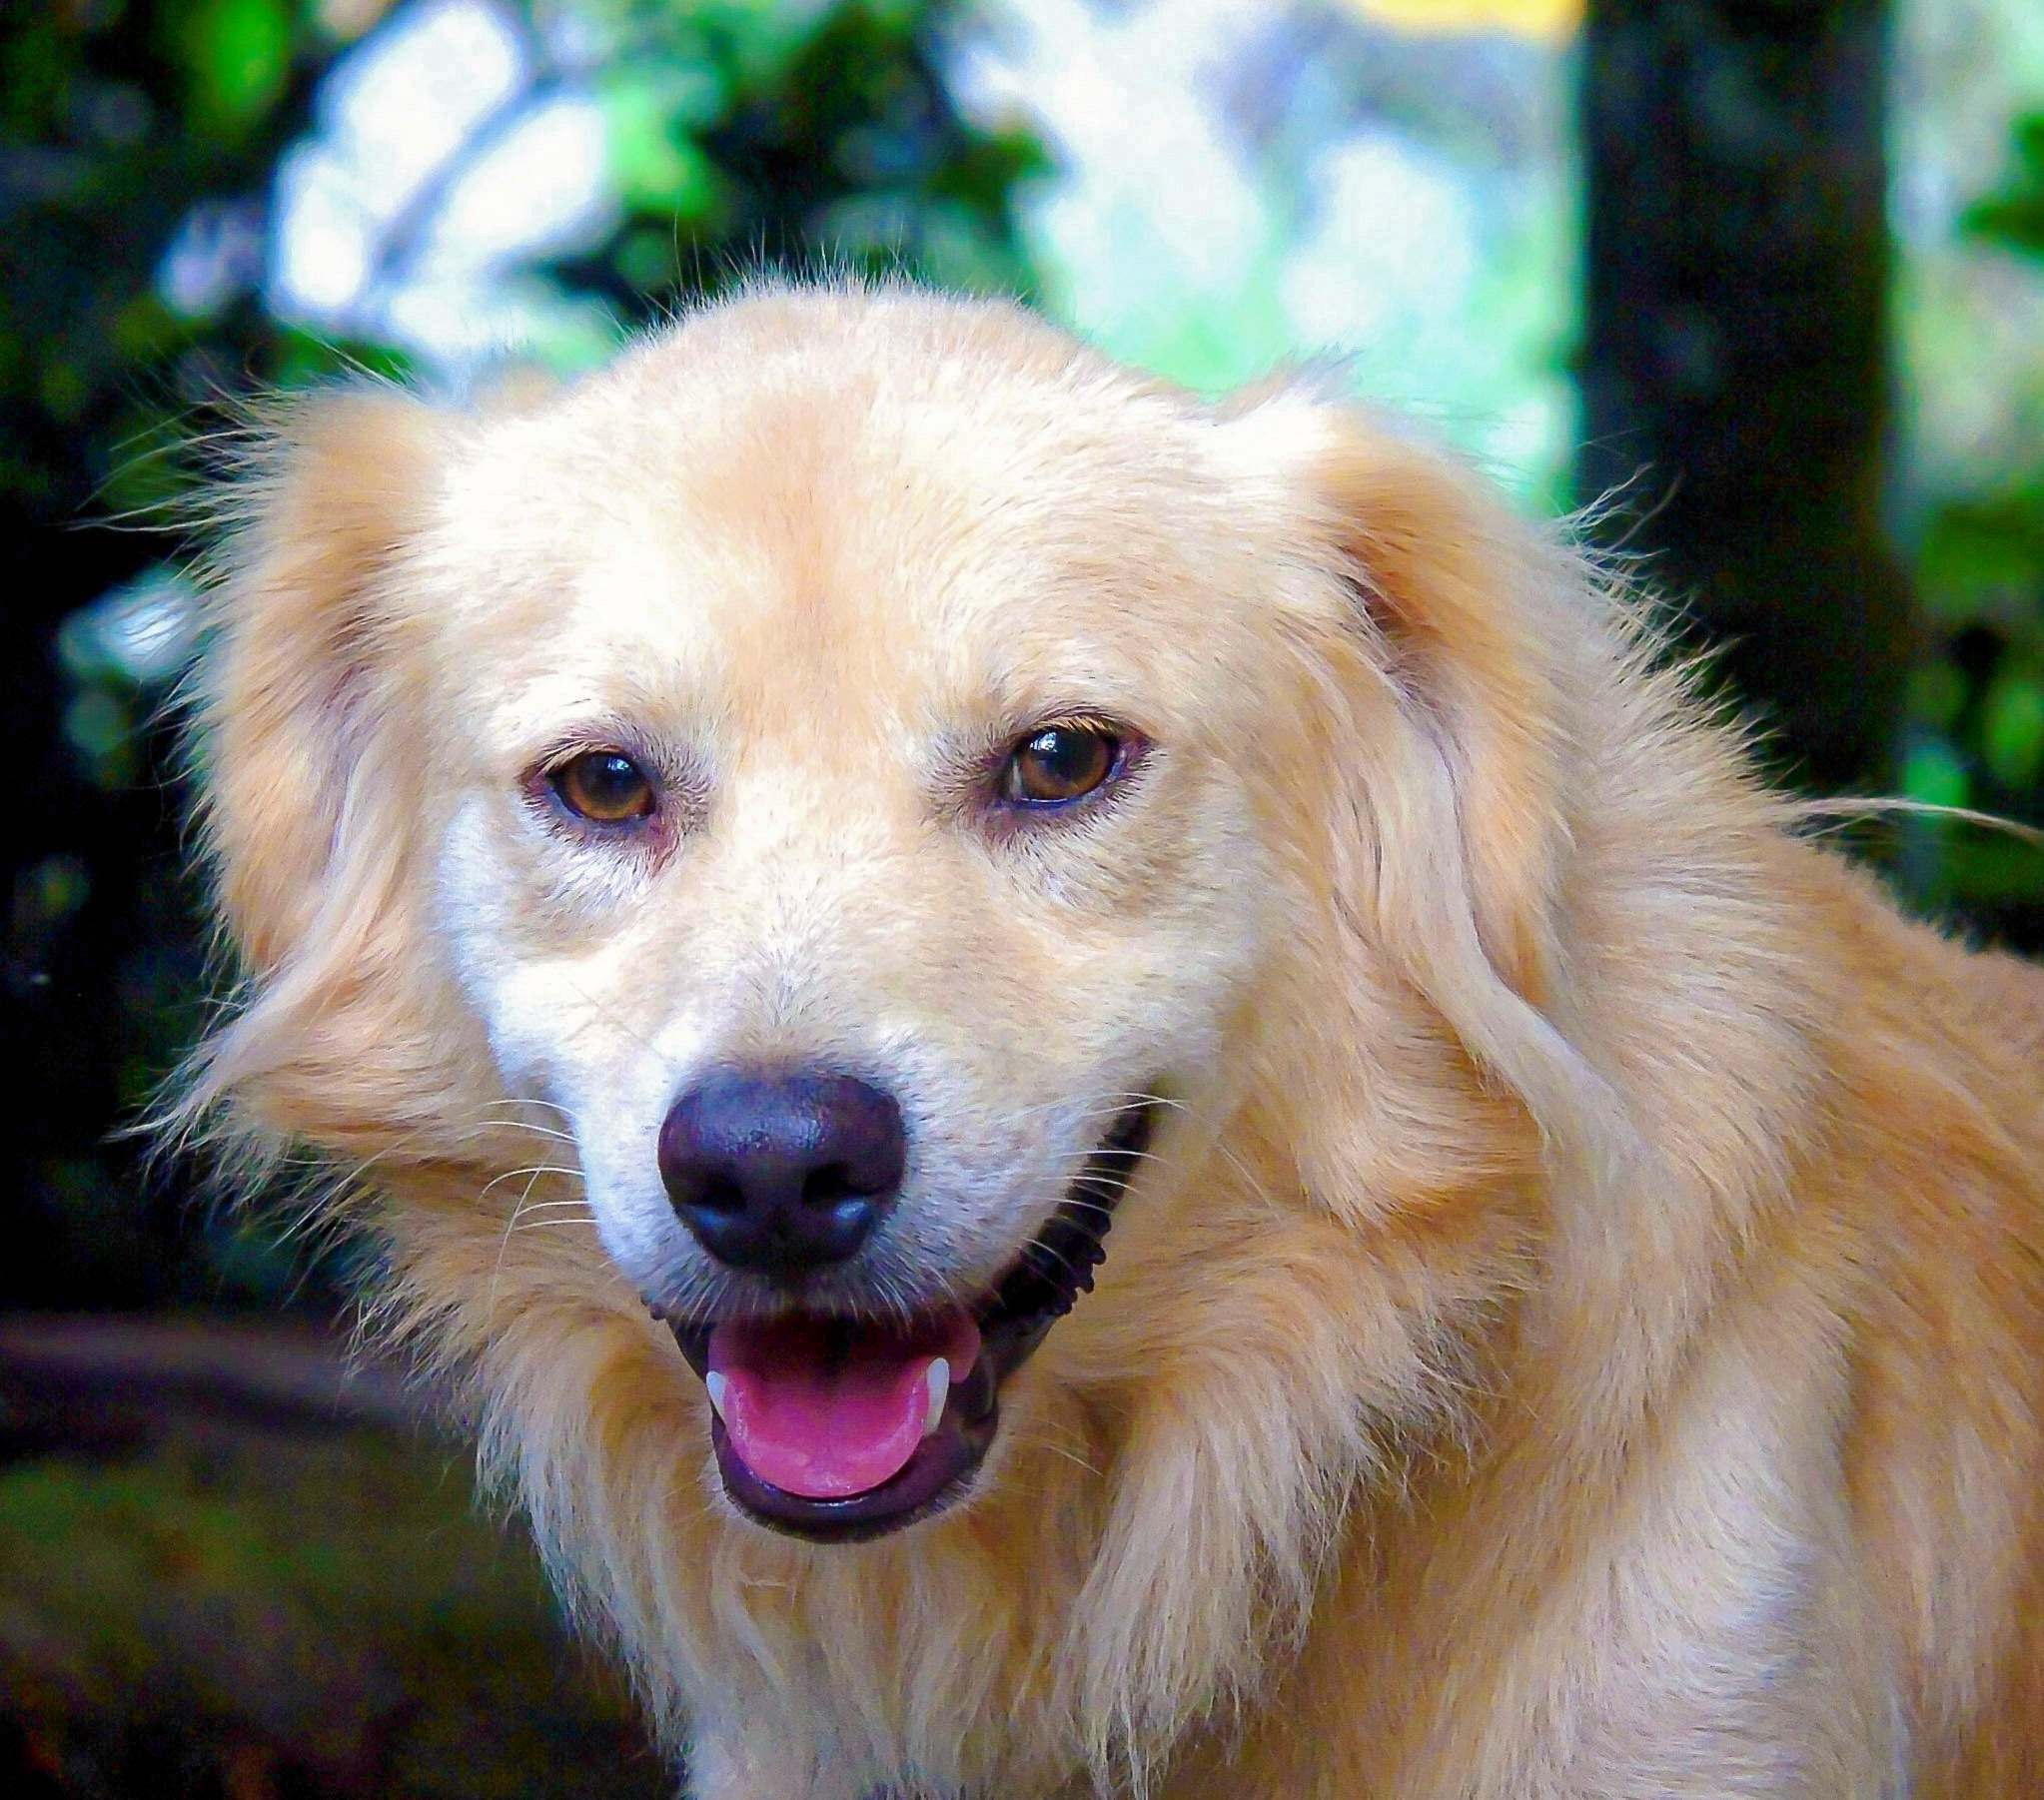
puppy, dog, animal, cute, canine, fur, golden, fluffy, mammal, smile, friend, pets, dogs, golden retriever, furry, vertebrate, domestic, adorable, labrador, dog breed, retriever, doggy, cute dog, dog like mammal, carnivoran, dog breed group, tibetan spaniel